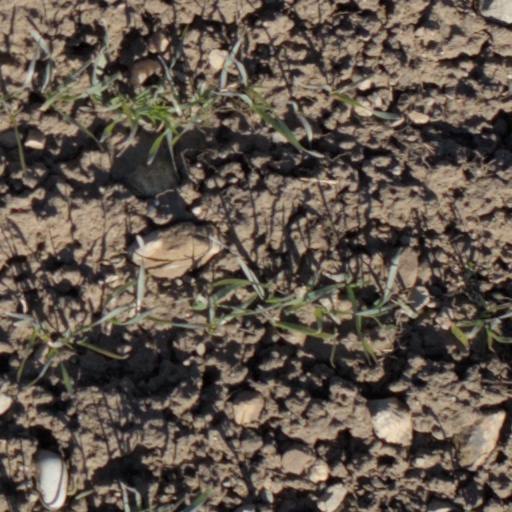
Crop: wheat